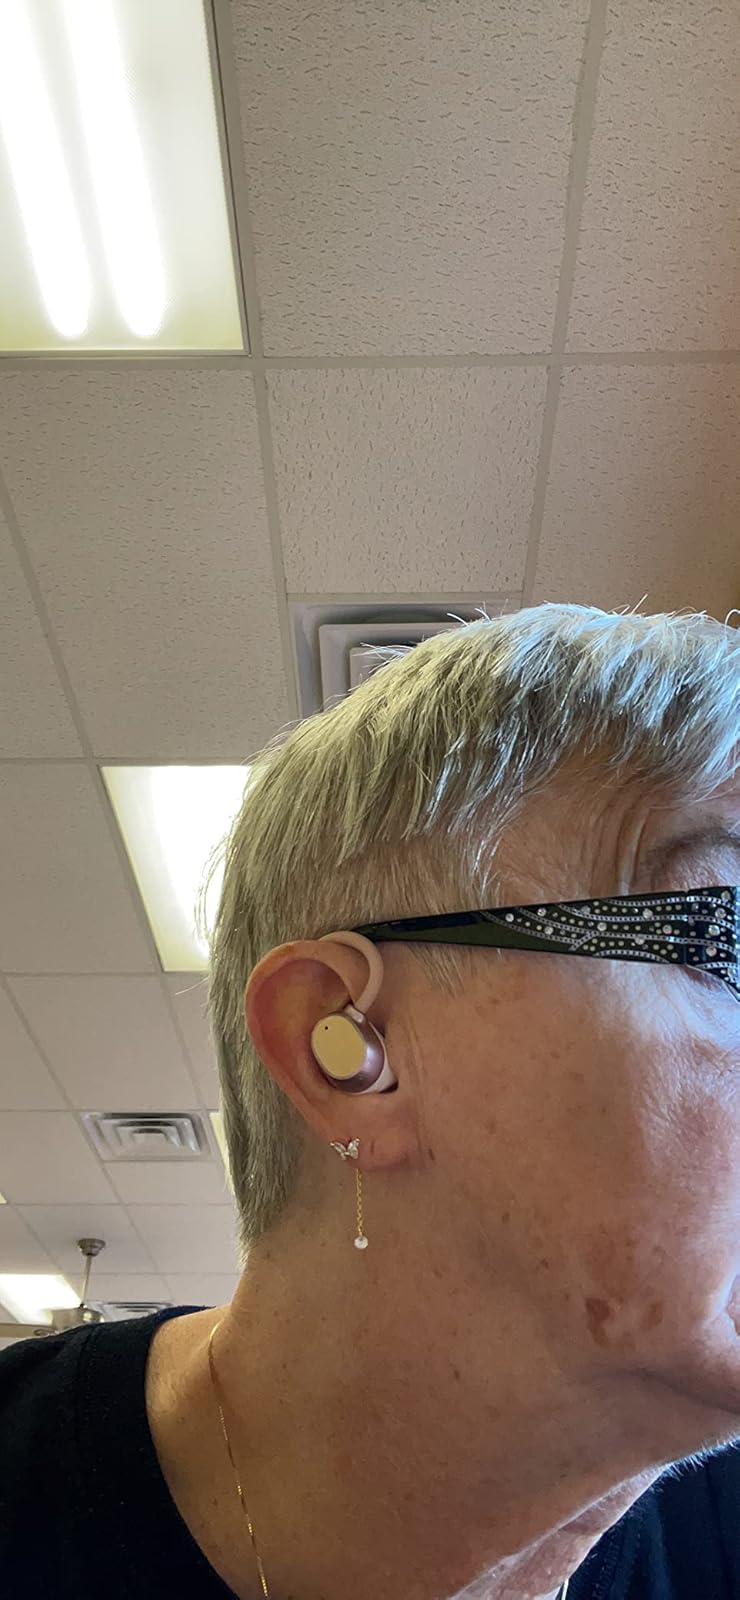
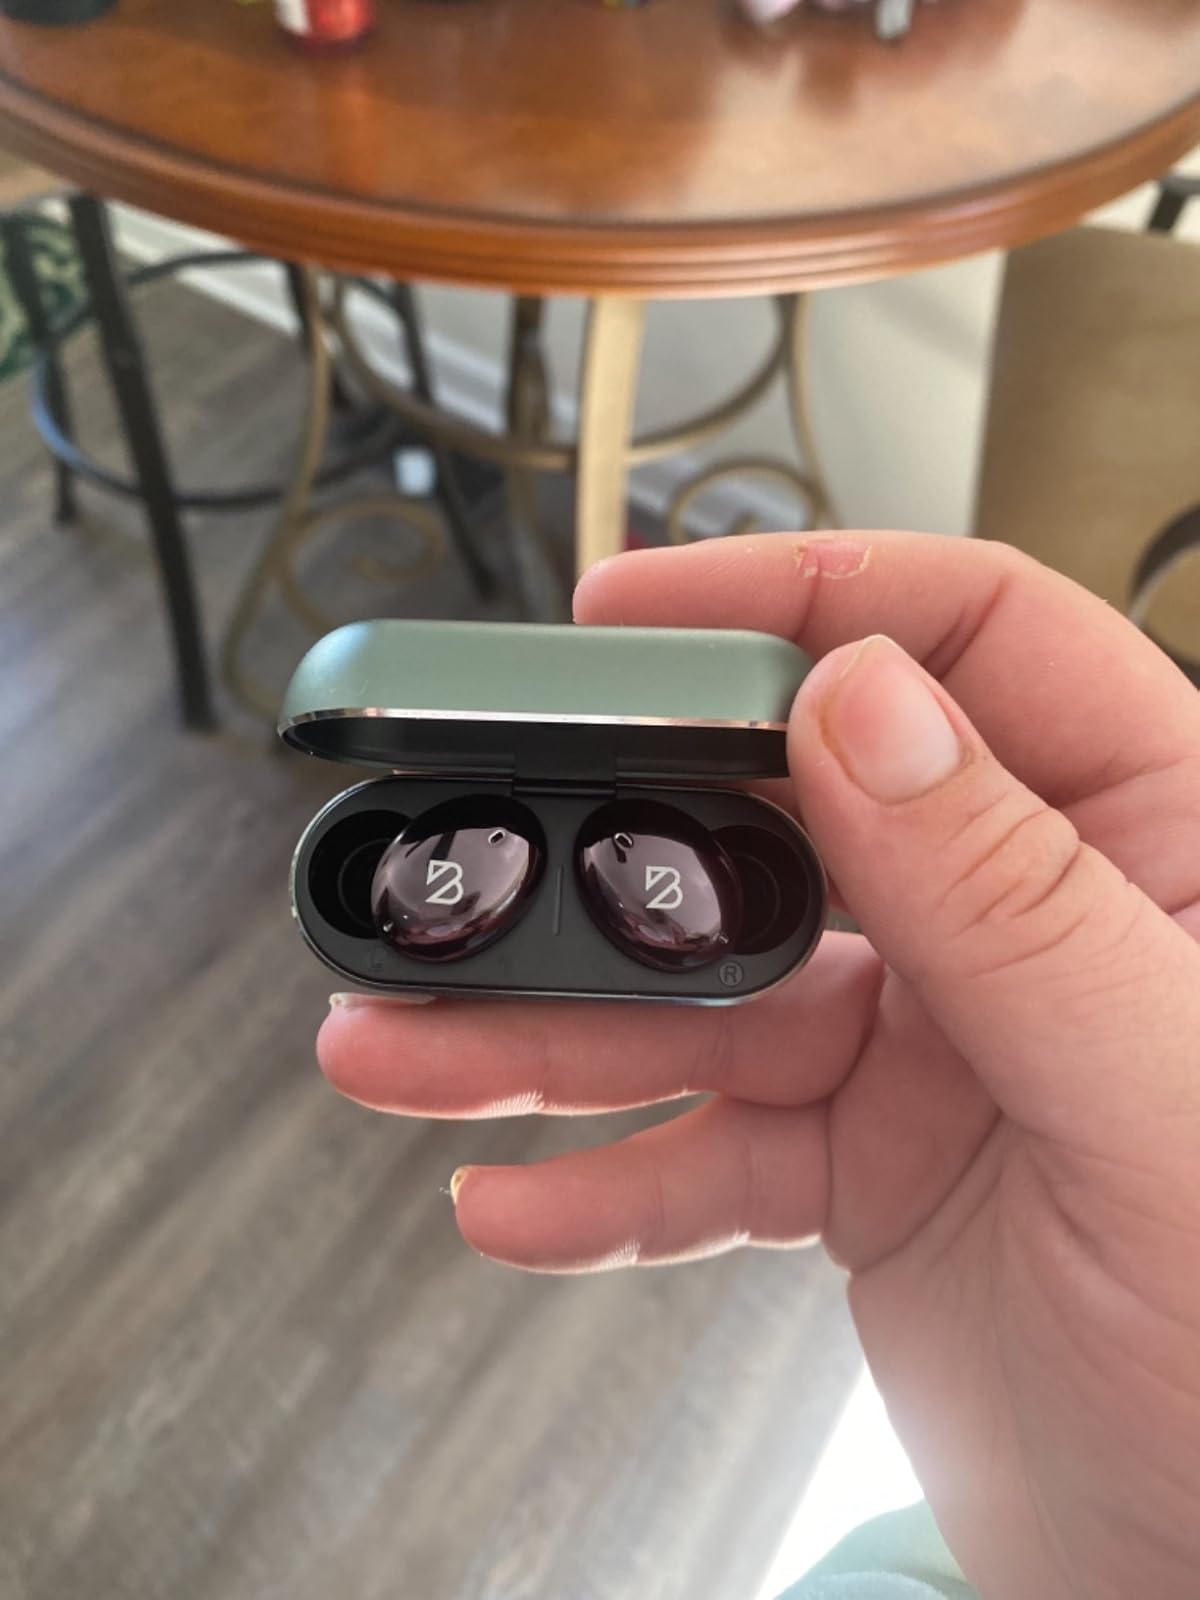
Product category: earbuds
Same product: no